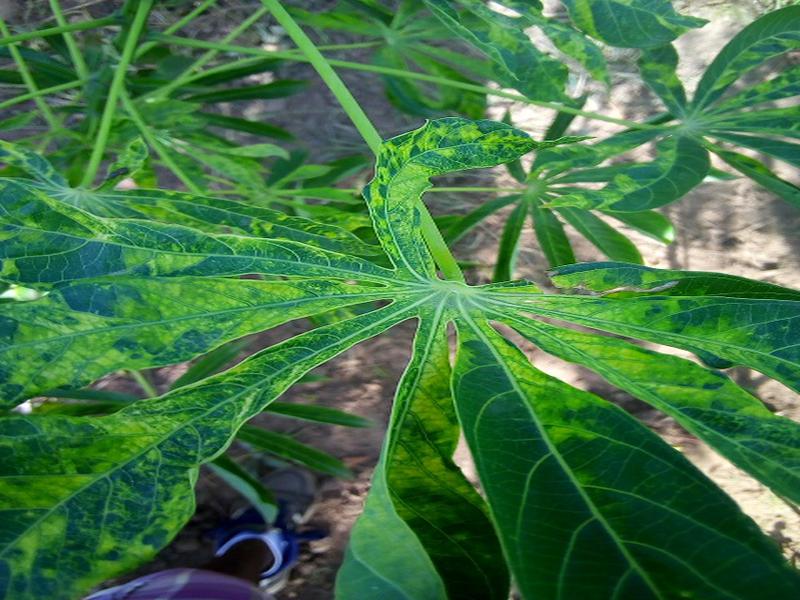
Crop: cassava
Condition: mosaic_disease